The Story of Osaka Castle

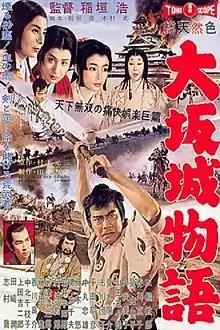
Theatrical release poster

is a 1961 Japanese Jidaigeki film directed by Hiroshi Inagaki, with special effects by Eiji Tsuburaya. The film is based on historical events taking place in Japan during the beginning of the 17th century.